Sigma-class design

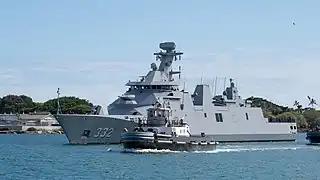

On the 16 August 2010, Indonesian Defense Ministry, signed a deal with PT PAL Indonesia and Damen Schelde to build a 105-meter frigate in Indonesia based on Damen Schelde SIGMA 10514 design. For the first ship, five modules for the ship will be built in Indonesia and the Dutch manufacturer Damen Schelde will build 2 modules while for the second ship the Indonesians will build six modules and Damen Schelde will build one module.